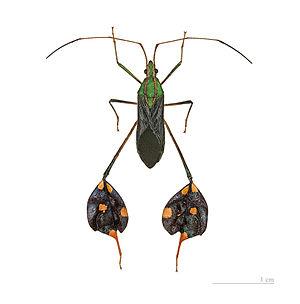
Diactor bilineatus est une espèce d'insectes du sous-ordre des hétéroptères, de la tribu des Anisoscelini.
Anisoscelini est une tribu d'insectes du sous-ordre des hétéroptères de la famille des Coreidae.
Diactor est un genre d'insectes hémiptères du sous-ordre des hétéroptères, de la famille des Coreidae, de la sous-famille des Coreinae et de la tribu des Anisoscelini.